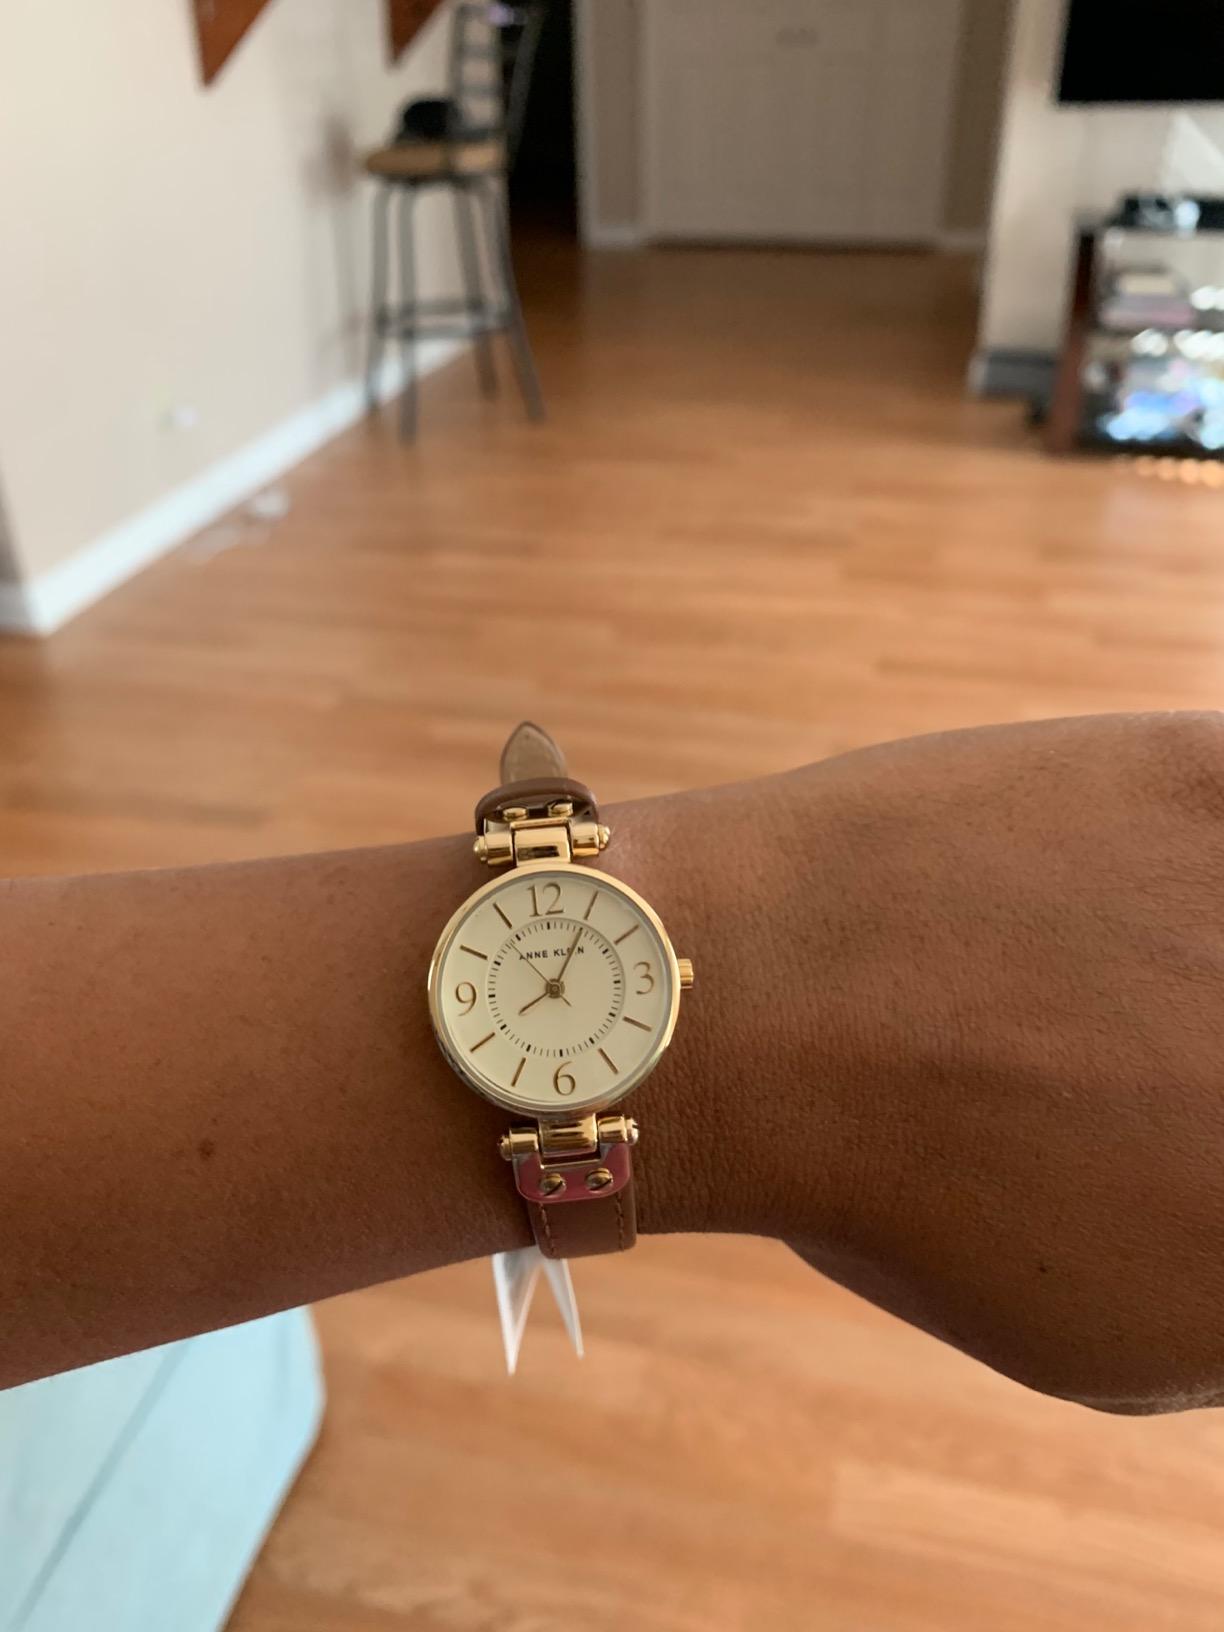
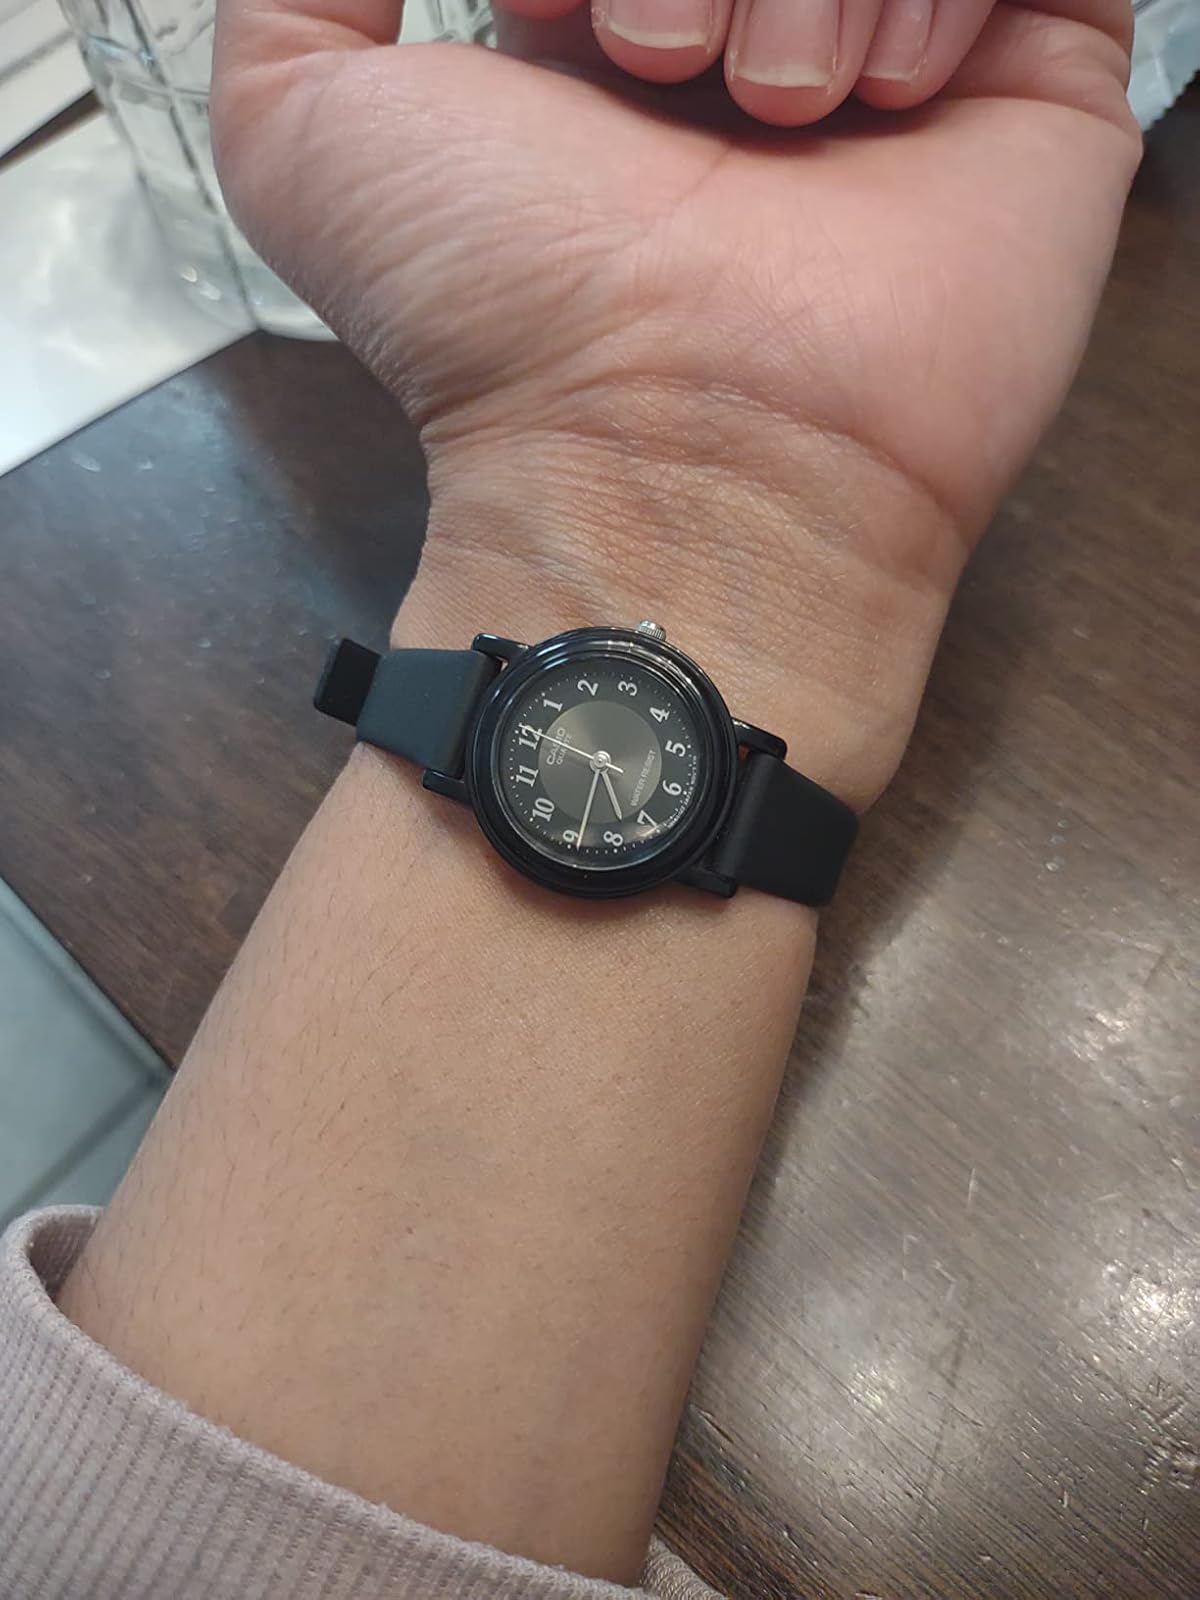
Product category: accessories_watch
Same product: no